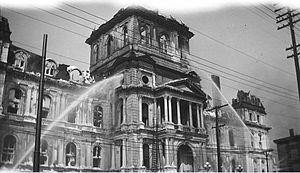
Incendie de l'hôtel de ville dans la nuit du 3 au 4 mars 1922
Cet article traite des événements qui se sont produits durant l'année 1922 au Québec.
L'incendie de l'hôtel de ville de Montréal survient le 3 mars 1922 et détruit presque complètement l'hôtel de ville de Montréal.